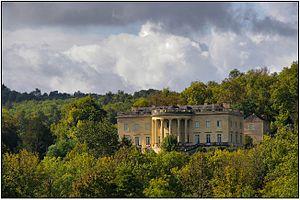
Château de Rastignac sur le plan de la Maison Blanche de Washington
Cet article recense les monuments historiques de l'arrondissement de Sarlat-la-Canéda, dans le département de la Dordogne, en France.